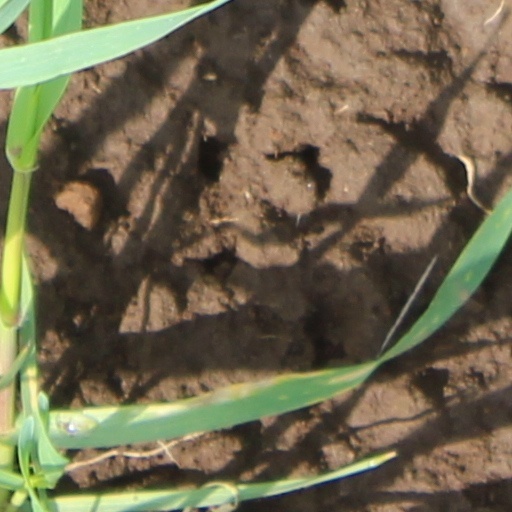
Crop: wheat